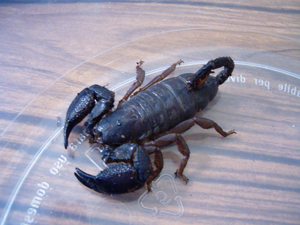
Opisthacanthus rugiceps est une espèce de scorpions de la famille des Hormuridae.